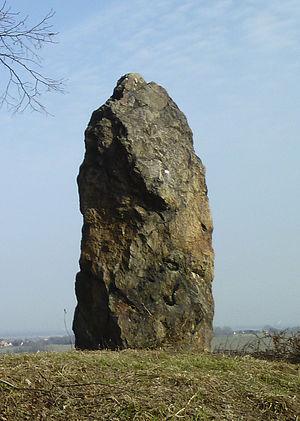
Cette liste non exhaustive, recense les sites mégalithiques encore visibles en Allemagne.
Le menhir de Steudten, connu également sous le nom de « Menhir Huthübel », est un mégalithe datant du Néolithique situé près de la commune de Stauchitz, en Saxe.